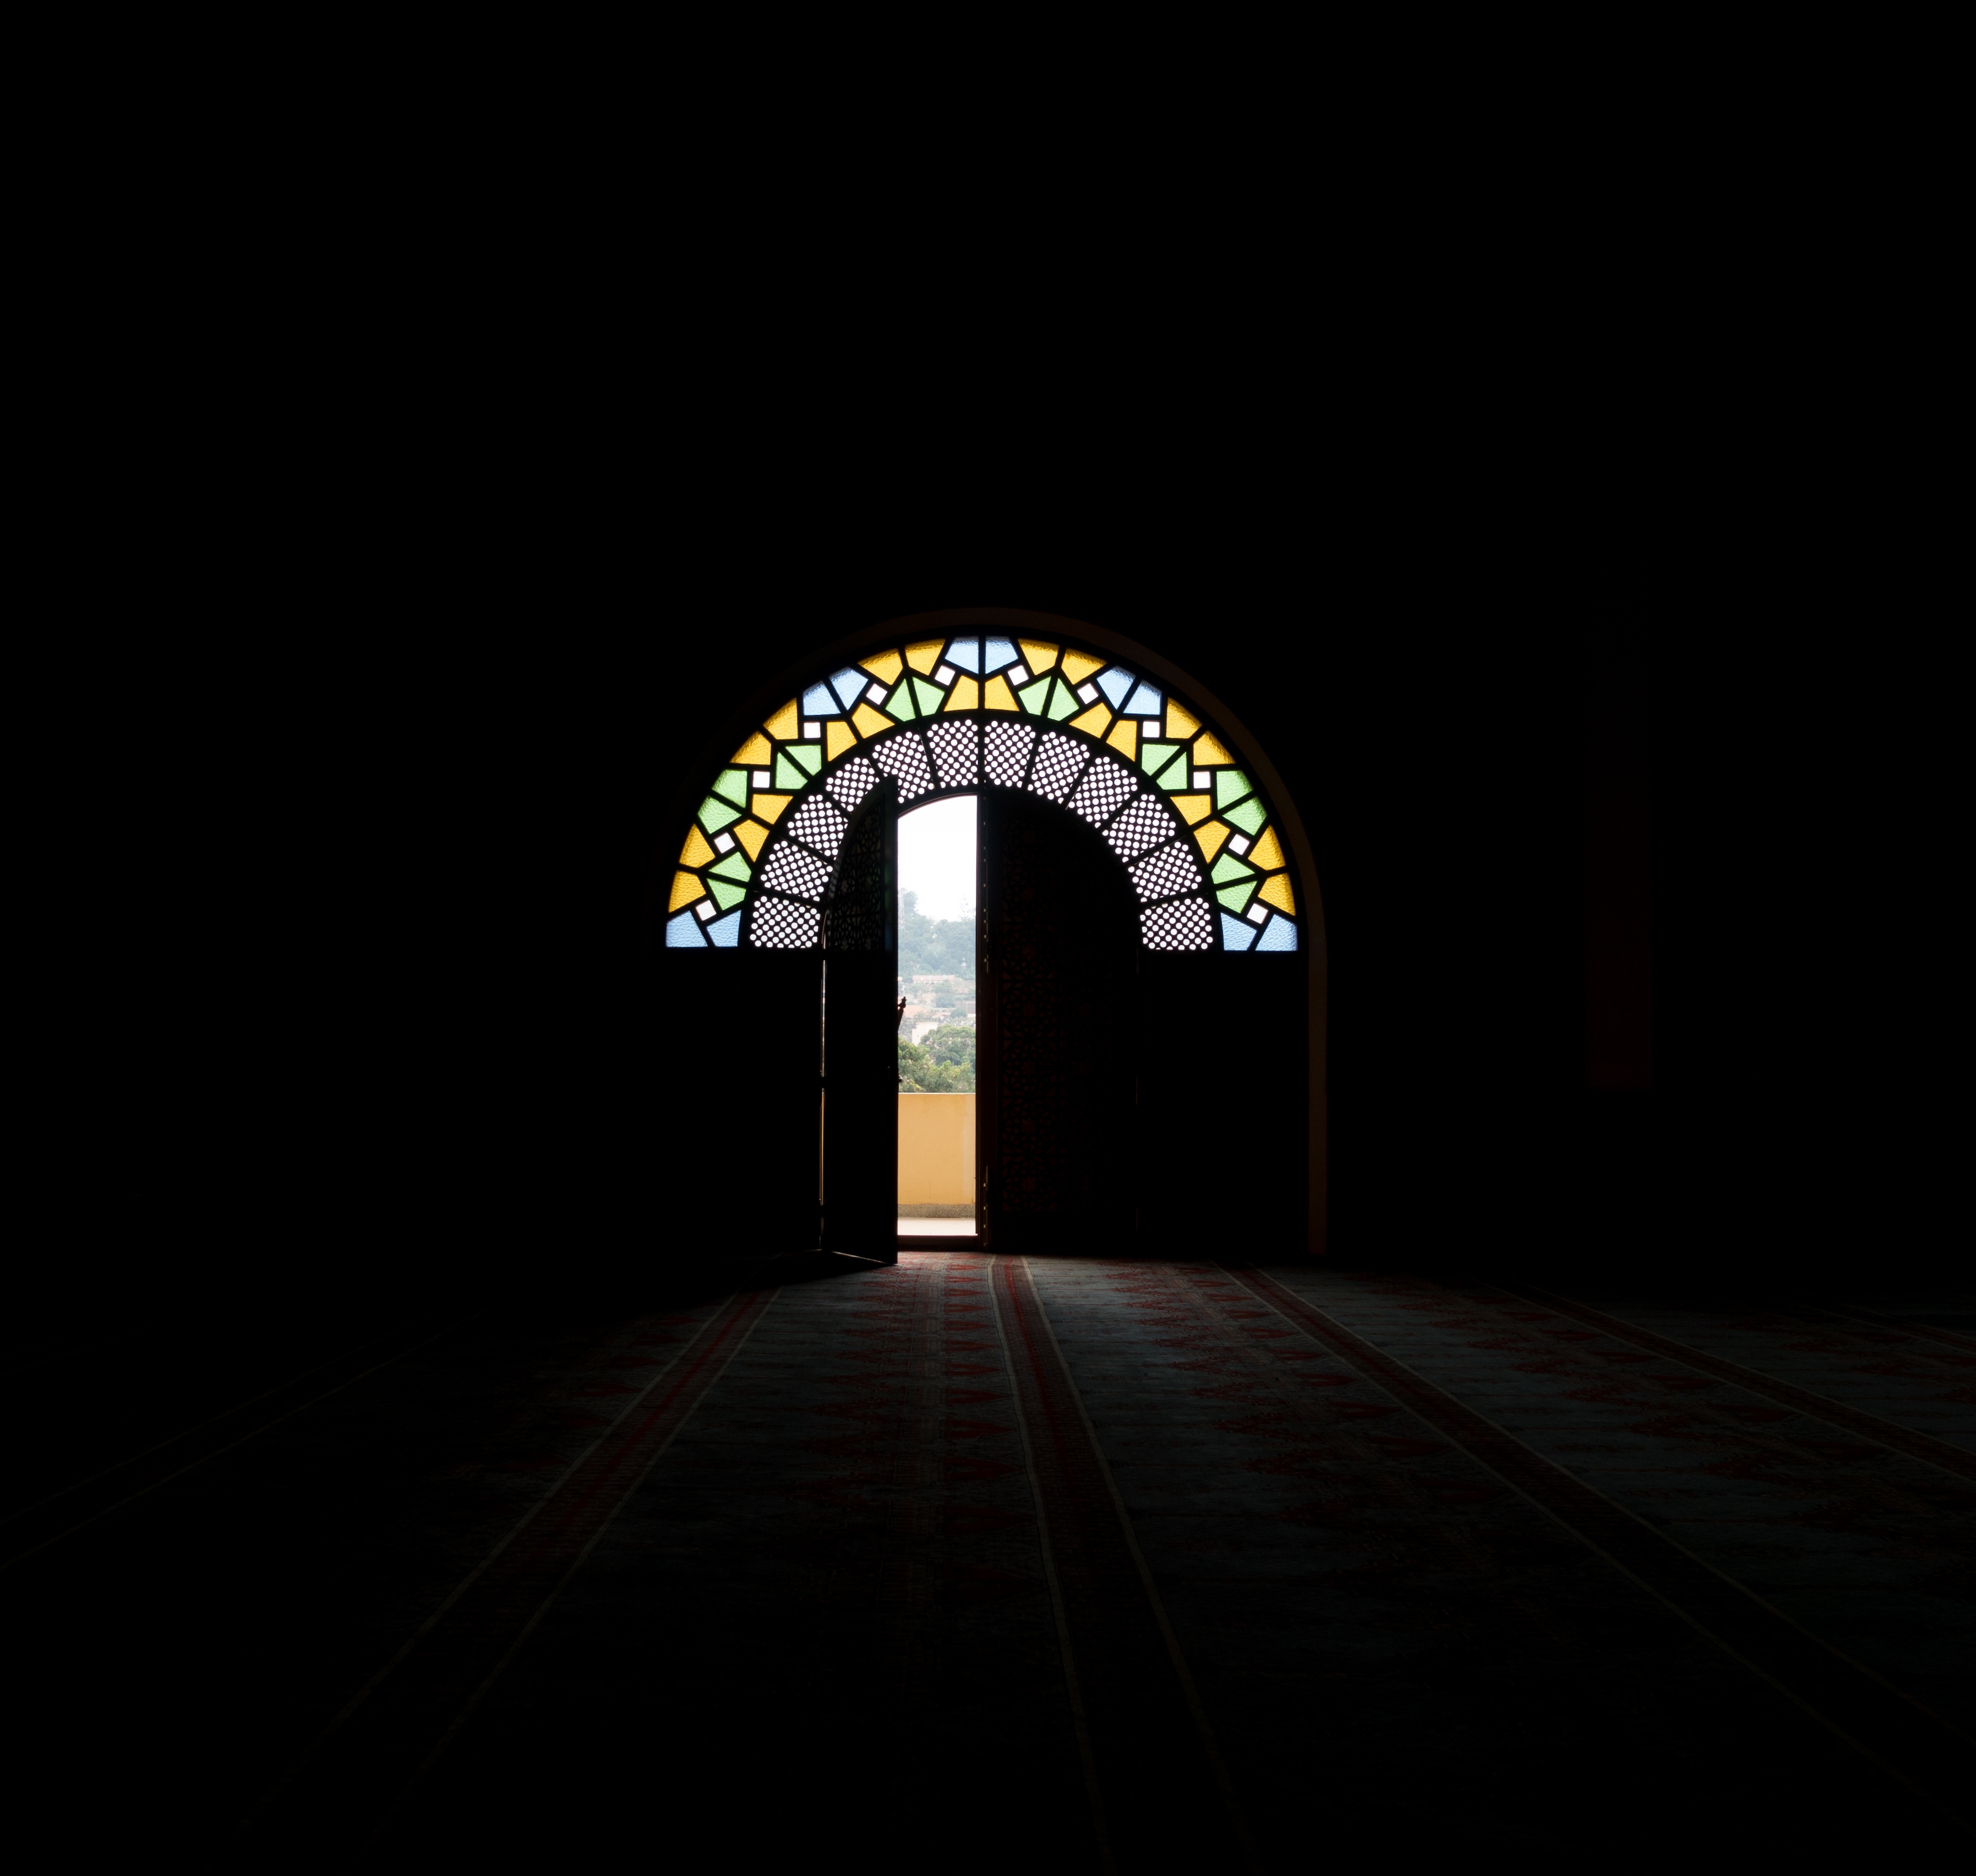
light, night, tunnel, arch, line, darkness, street light, lighting, circle, symmetry, shape